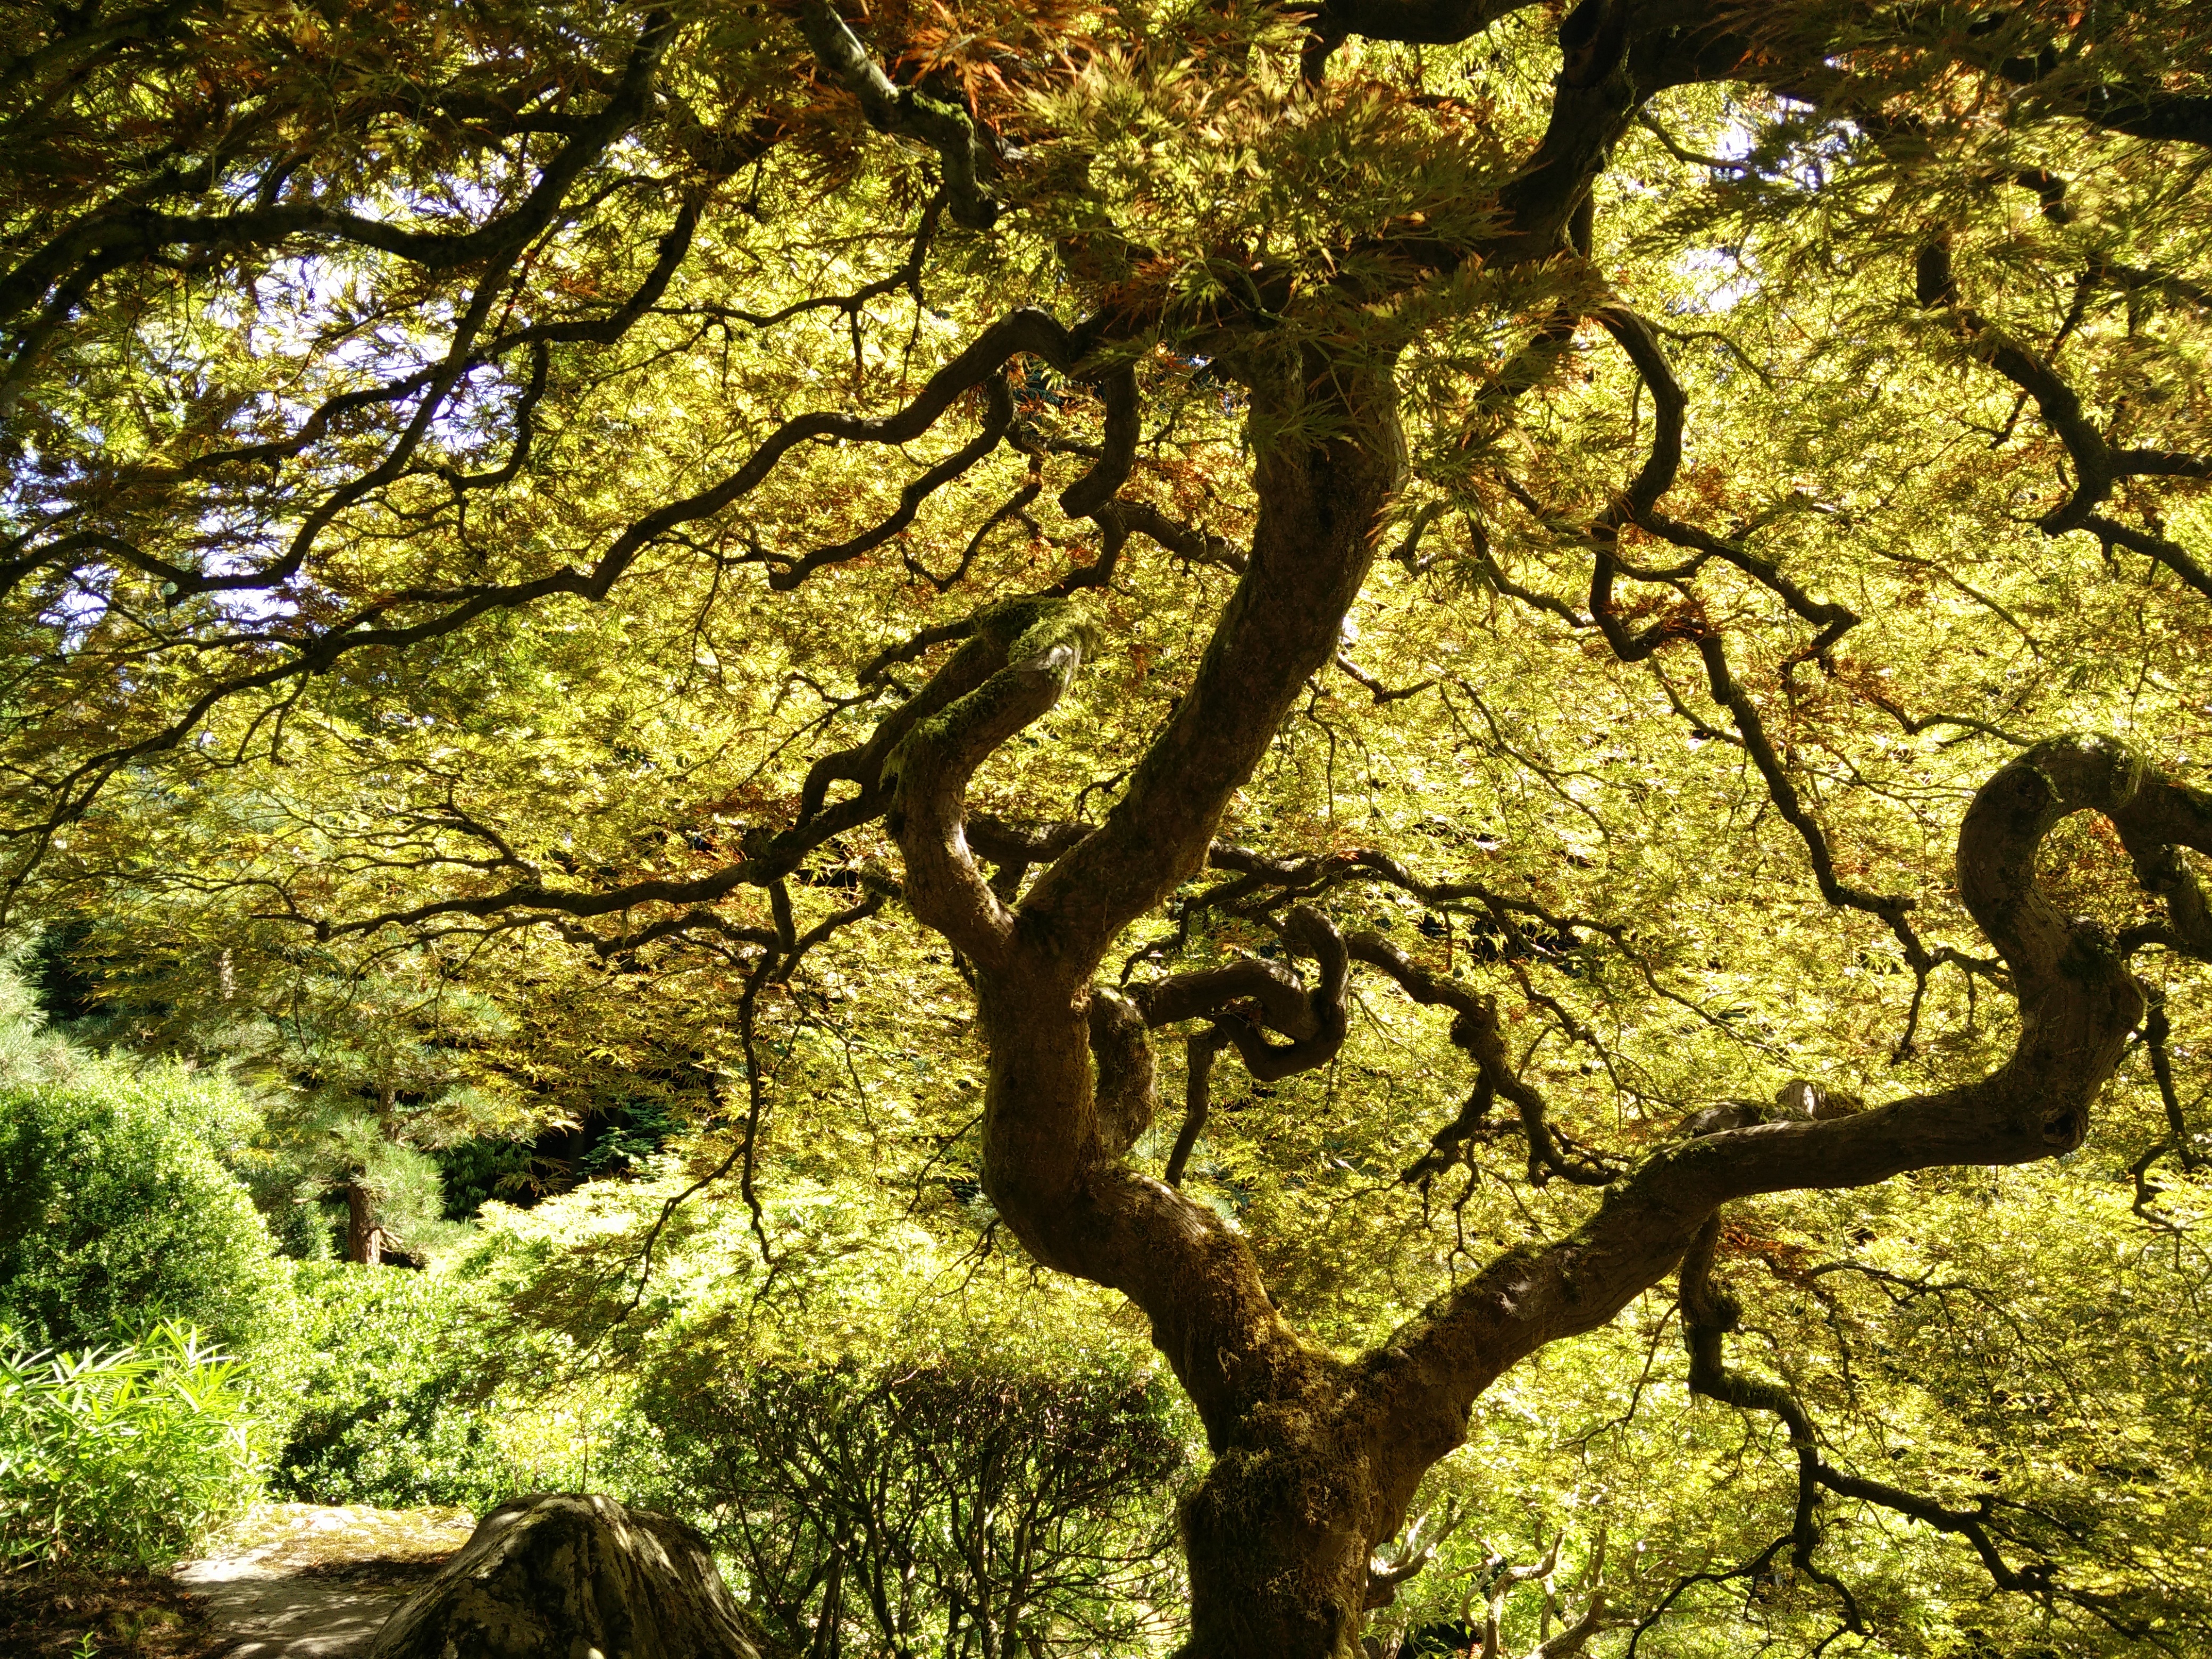
tree, nature, forest, branch, plant, sunlight, leaf, flower, trunk, green, autumn, park, botany, japan, japanese, deciduous, oak, japanese maple, woodland, habitat, ecosystem, flowering plant, maidenhair tree, natural environment, woody plant, land plant